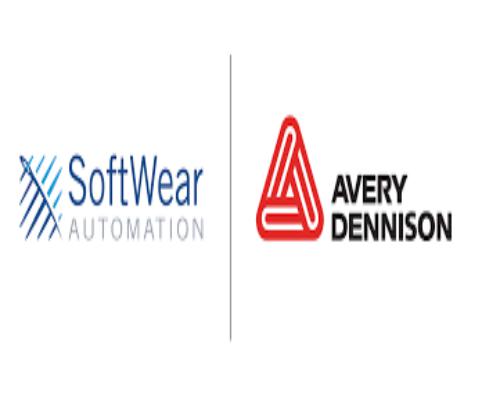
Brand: avery dennison-1
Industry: Others